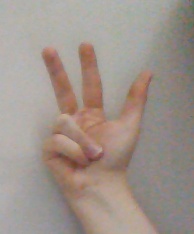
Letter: al